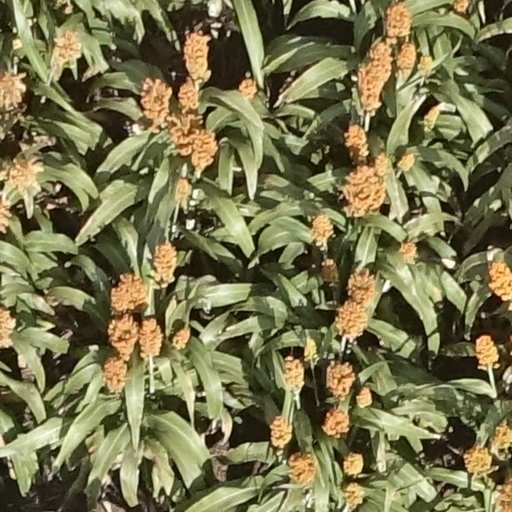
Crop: sorghum